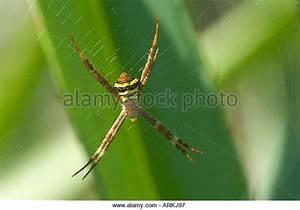
spider